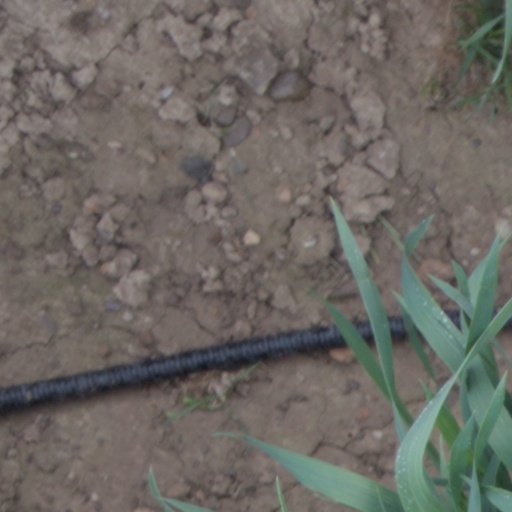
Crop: wheat